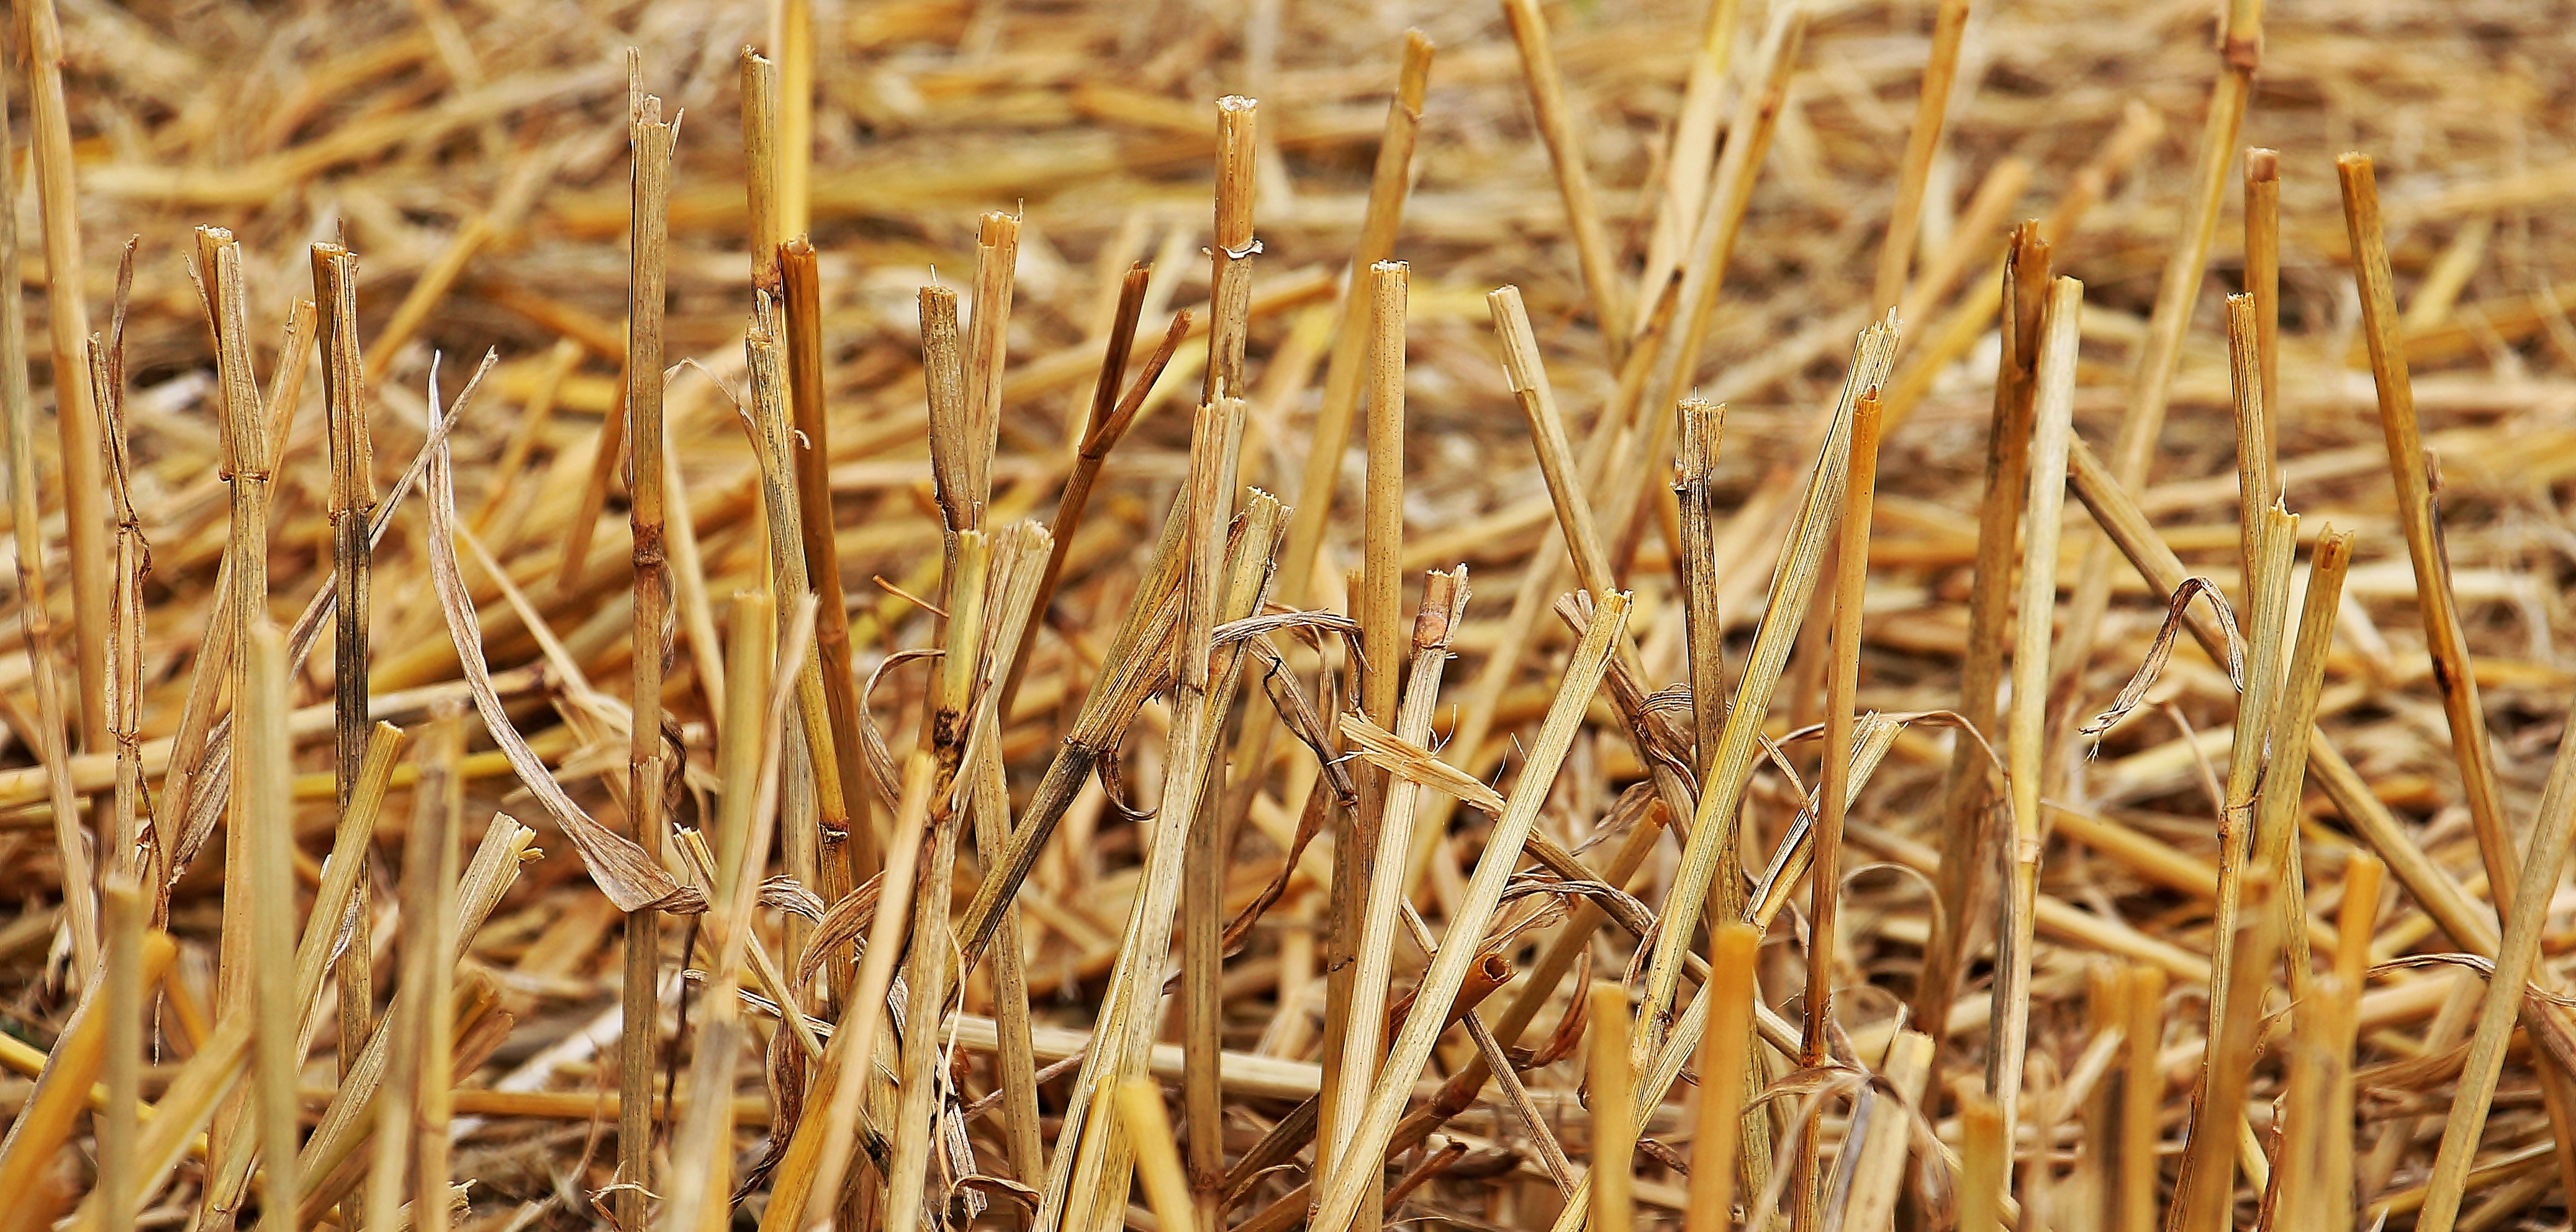
nature, grass, plant, field, wheat, summer, dry, rural, food, golden, harvest, produce, crop, soil, agriculture, cereal, stubble, straw, cereals, cane, harvested, flowering plant, harvest time, straw box, straw harvest, grass family, plant stem, land plant